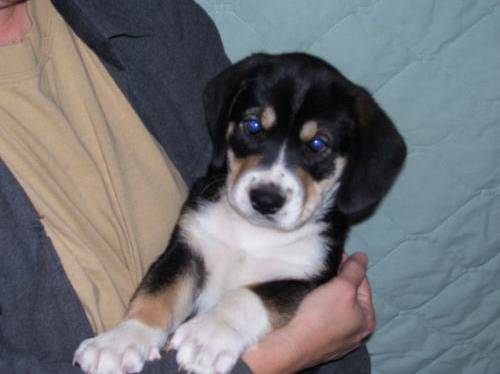
Label: dog